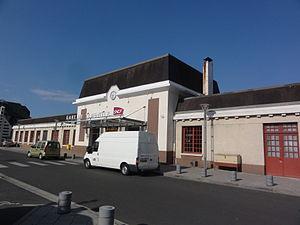
Tergnier (Aisne) gare SNCF